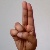
The image shows a hand gesture representing the letter 'U' in Indian Sign Language.